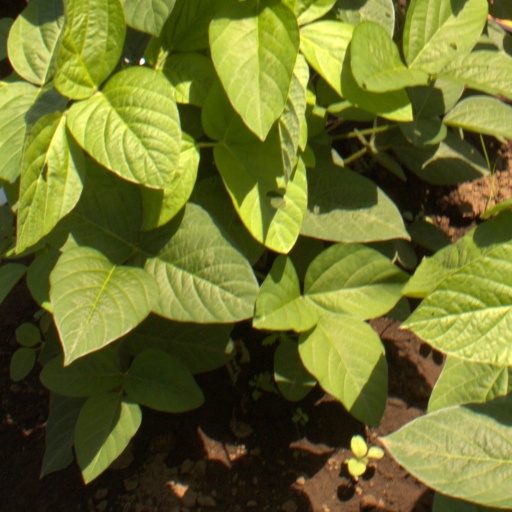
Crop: soybean